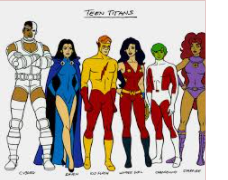
Portrait style: Cartoon Portrait